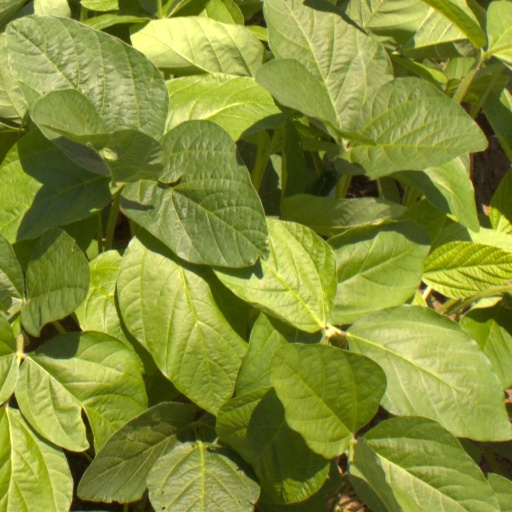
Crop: soybean